Giant's Causeway and Bushmills Railway

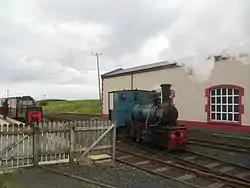
The two locomotives Rory and Shane at Giant's Causeway railway station in 2011

The upper station, just below the Causeway Hotel, has a single platform, and passenger, locomotive and carriage facilities, all built in the traditional style of the line. Trains depart towards Bushfoot Strand down a gradient which is sufficient to make the engines "bark" on their return. It then follows the ancient sand dune system until it meets the River Bush, where a newly installed bridge carries the line across. Just before the bridge is a passing loop, which is not normally used. Crossing Bushfoot Golf Course to meet Ballaghmore Road (which leads from Bushmills to Portballintrae) the line turns, bringing it parallel to that road, which it follows to the lower terminus situated at the junction of the Portrush to Bushmills road. The GC&BR Bushmills station is a single platform with no buildings. Alongside the line there is both a cycle track (National Cycle Network 93) and a footpath.